Aleksandar Cincar-Marković

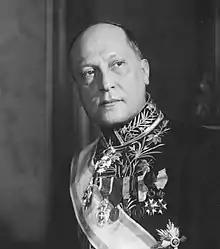
Cincar-Marković in 1935

Aleksandar Cincar-Marković (20 June 1889 – 1947) was a Serbian politician who was the Minister of Foreign Affairs of the Kingdom of Yugoslavia.